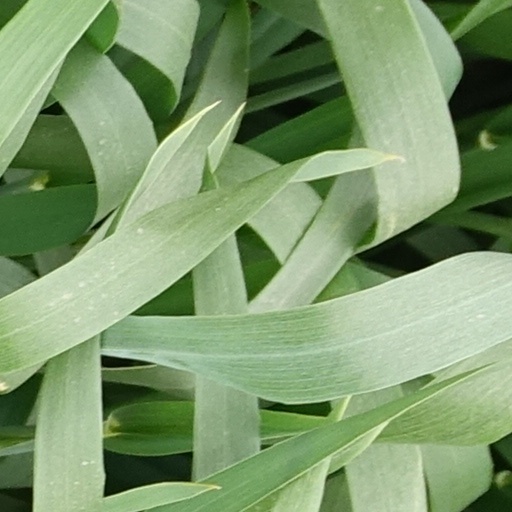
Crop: wheat